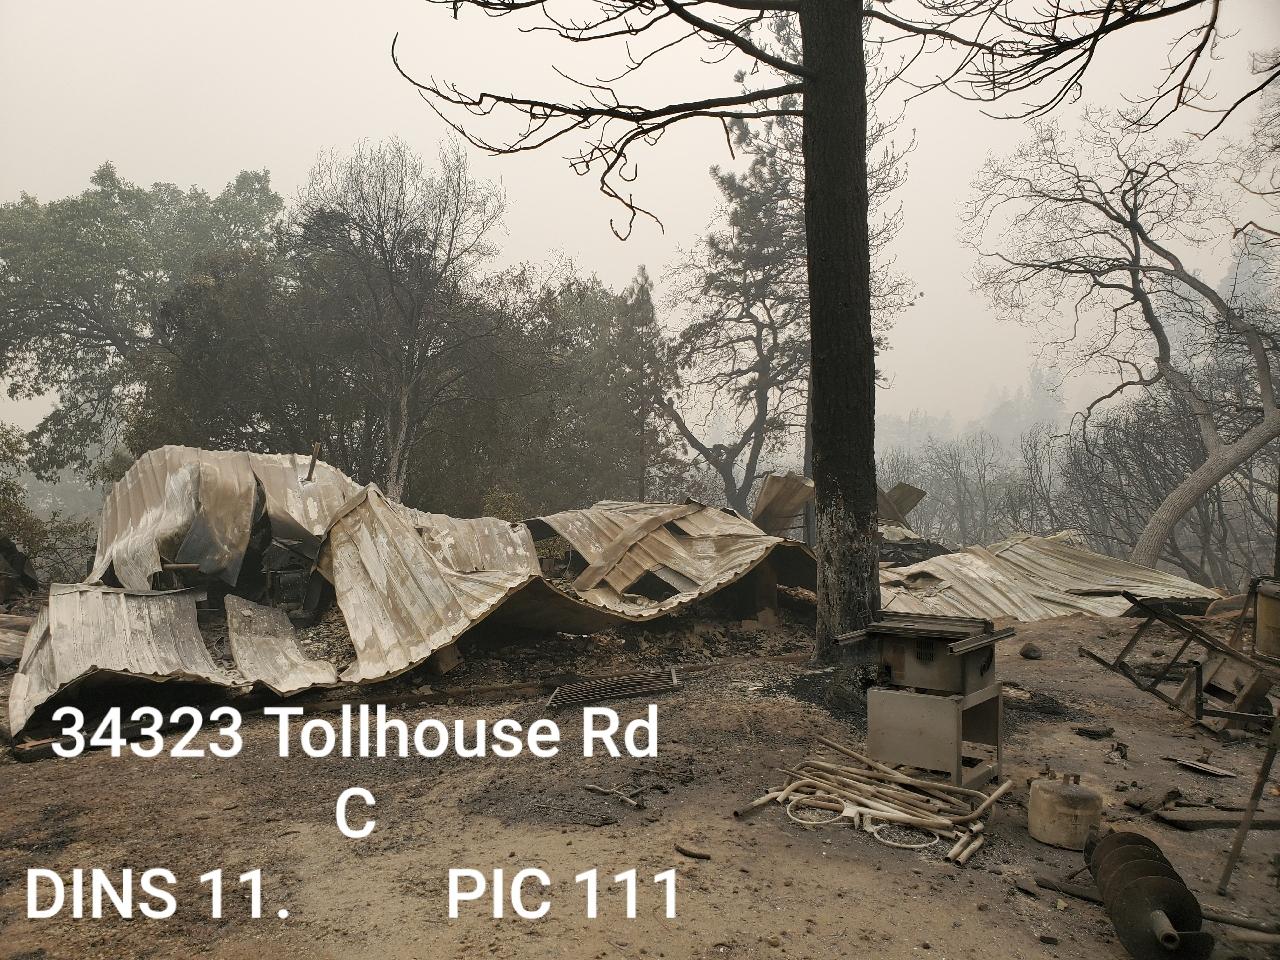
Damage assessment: destroyed